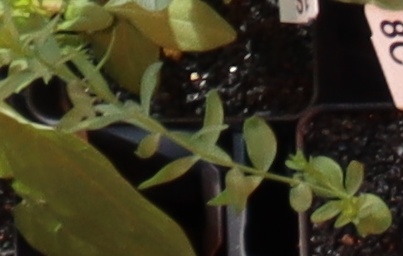
Label: Flax